L'huomo di lettere

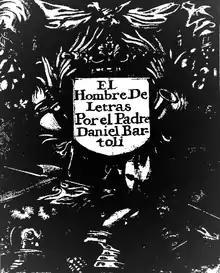
Madrid: Andres Garcia de la Iglesia, 1678

Louis Janin, S.J. (1590–1672) began as a teacher of classical style in France and spent 15 years in Rome as Latin secretary for the French Assistancy at Jesuit headquarters before he returned to Lyons. There he diligently translated five large volumes of Bartoli's Italian Istoria della Compagnia di Gesu between 1665 and 1671. His Latin version of the "L'huomo di lettere" appeared in Lyons in 1672. A second printing appeared in Cologne in 1674 ""opusculum docentibus atque ac discentibus utile ac necessarium"". In 1704 this Latin translation was partially reprinted by the Jesuit Faculty of Theology at University of Wroclaw (Breslau), recently founded by Leopold I, Holy Roman Emperor. It was issued in honor of its first graduates, four new doctors of theology. To Janin's version was added a second translation into Latin by the Lutheran pastor in the service of Frederick I of Prussia in Prussian Kűstrin, Johann Georg Hoffmann, (1648–1719) Homo literatus defensus et emendatus. It was printed in nearby Frankfurt an der Oder in 1693. His translation was published by Jeremias Schrey The text contains an excellent system of embedded biblical references. Hoffman became a doctor of Sacred Scripture in 1696.